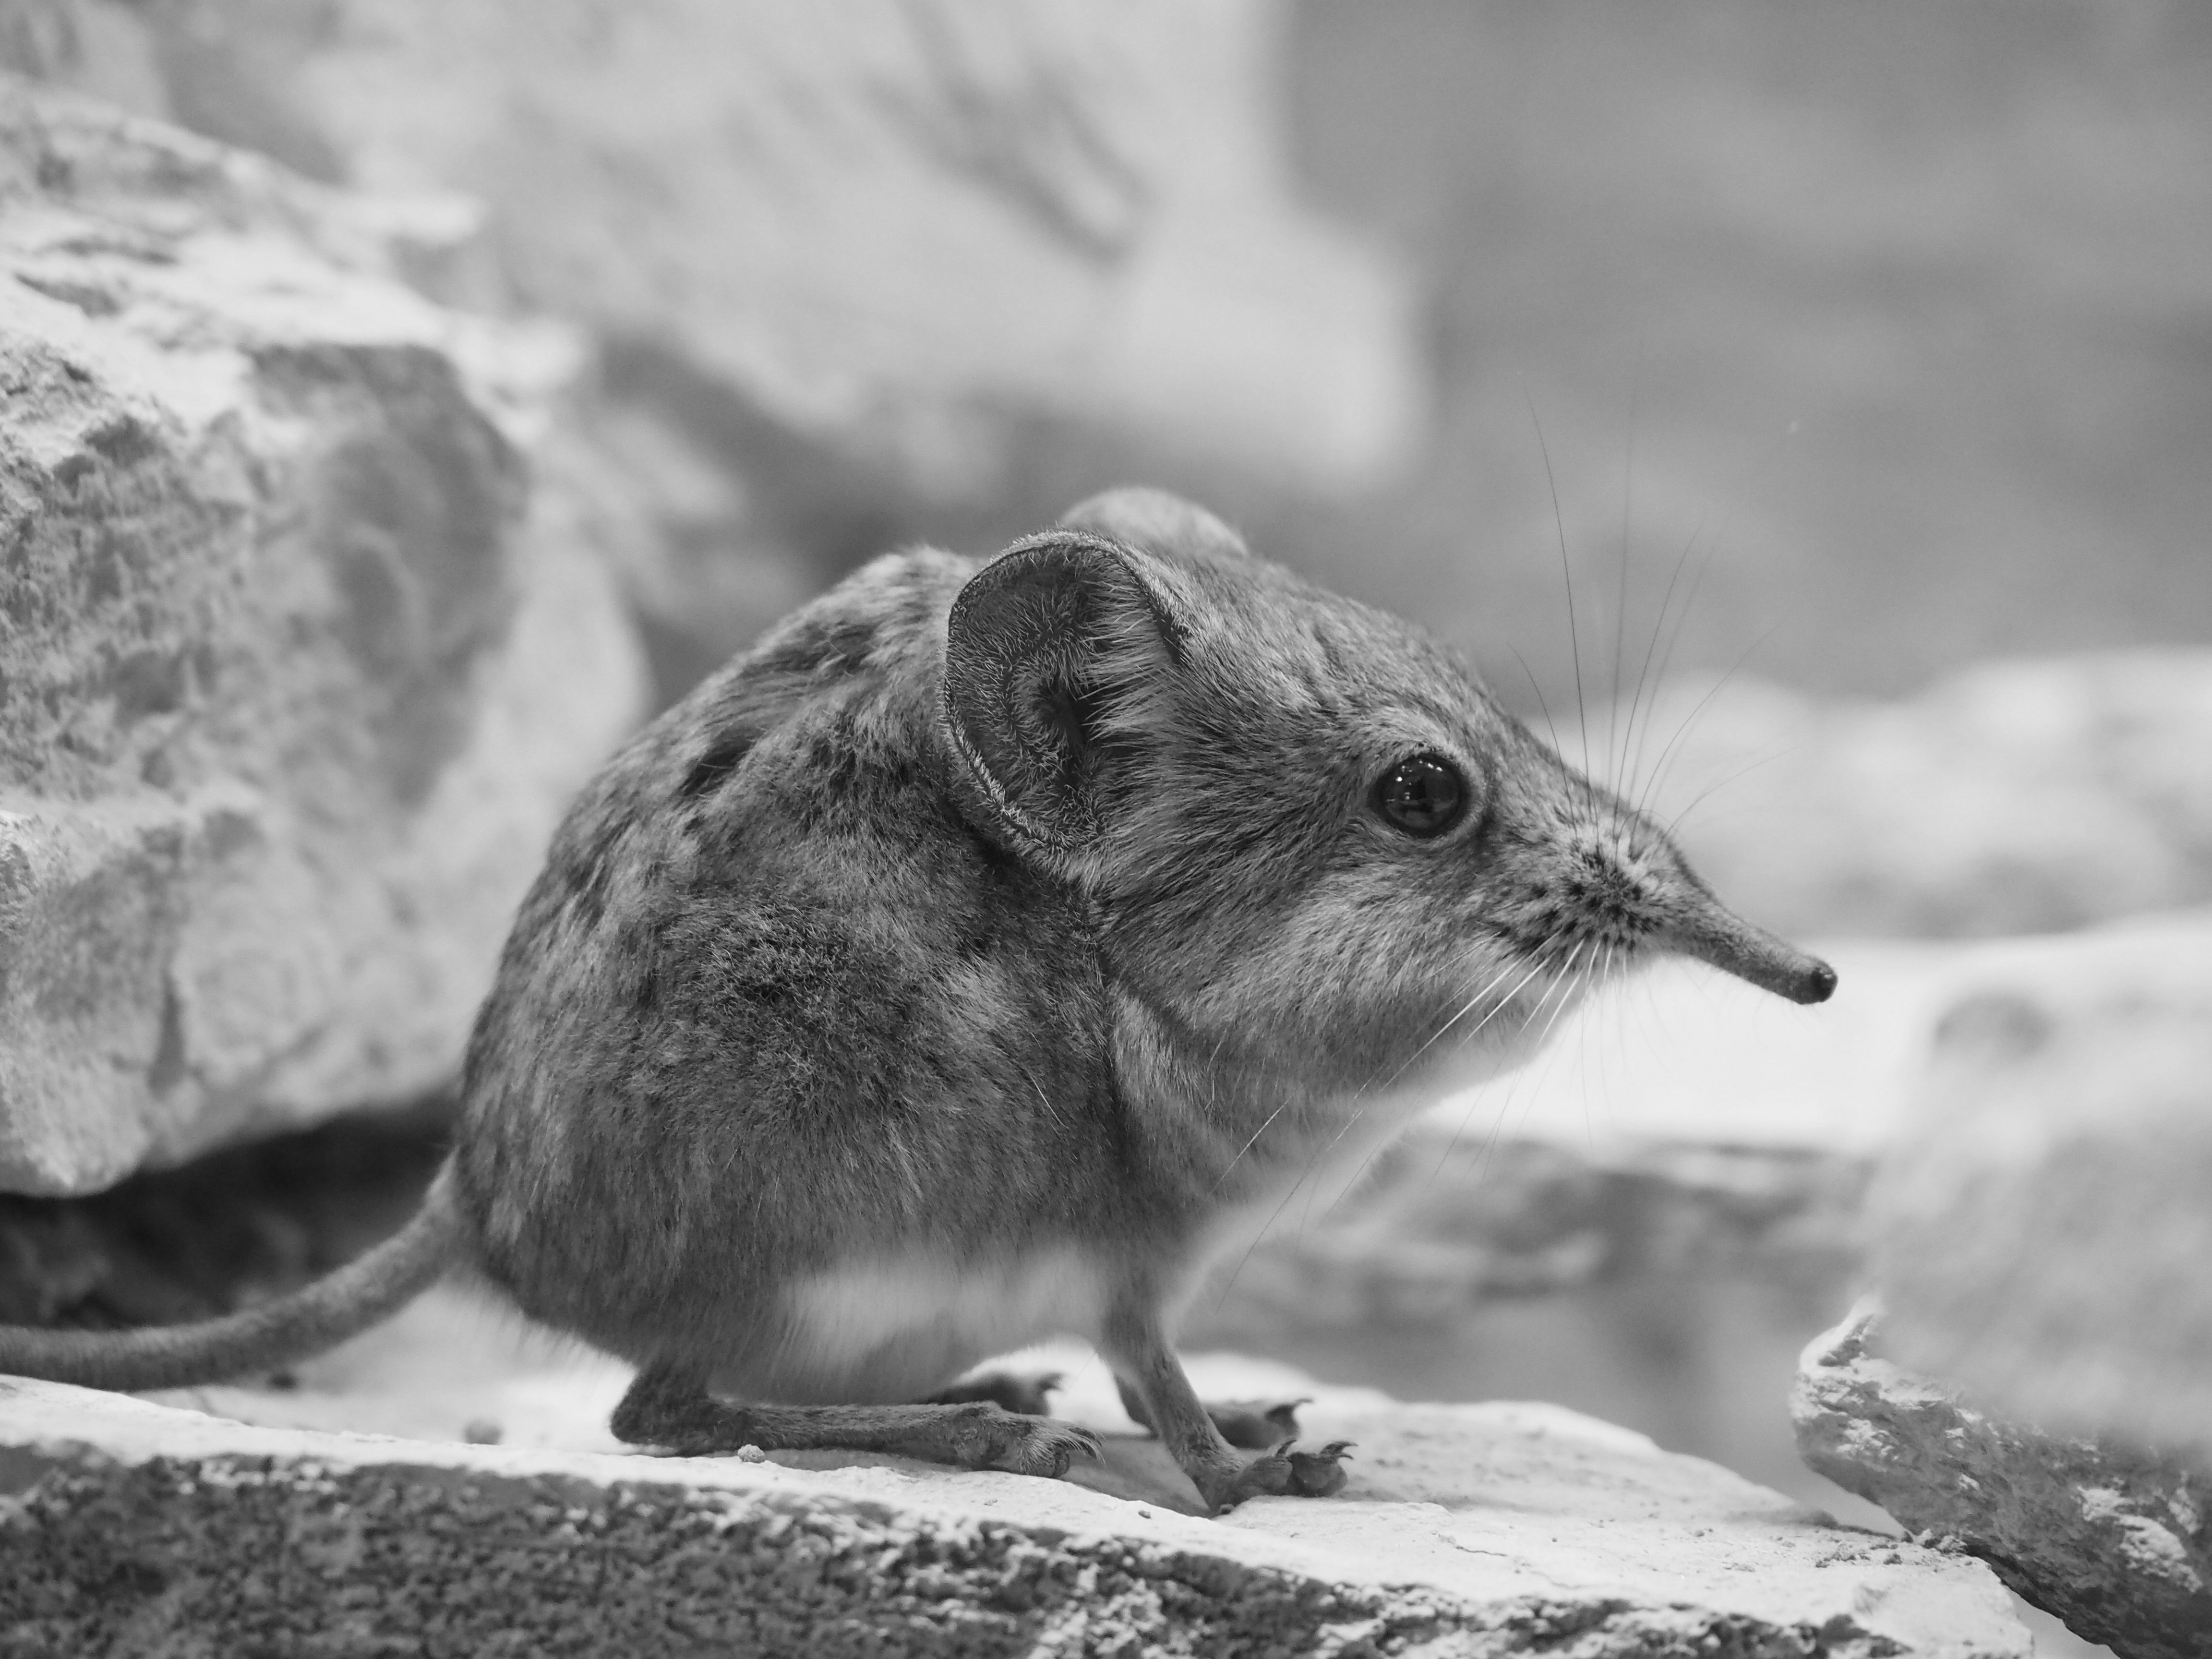
nature, black and white, photography, animal, wildlife, africa, mammal, black, monochrome, rodent, fauna, close up, whiskers, vertebrate, long nose, monochrome photography, elephant shrews, short proboscis springer ear, pointed nose, african mouse